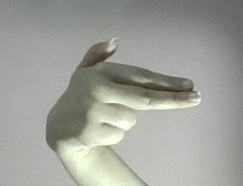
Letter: ghain